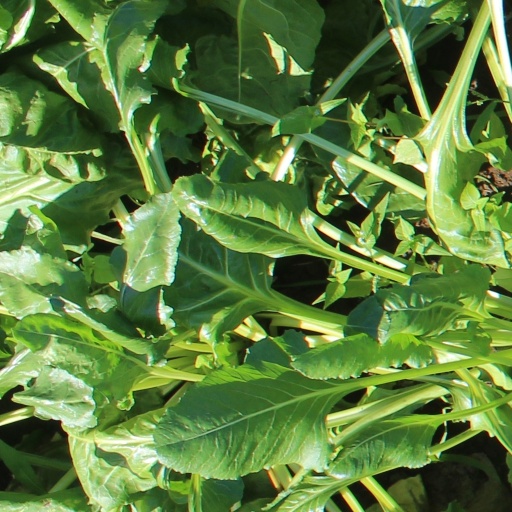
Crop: sugar beet